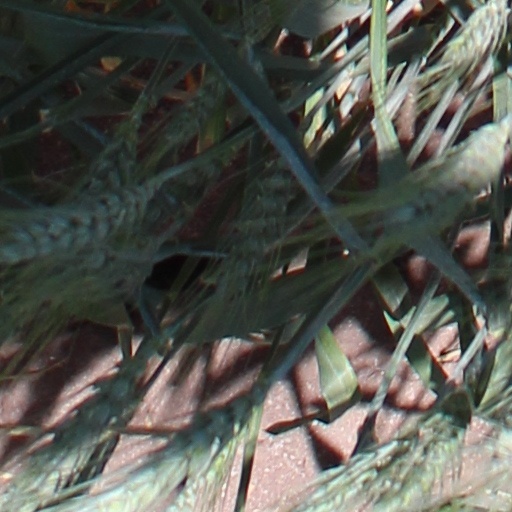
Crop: wheat